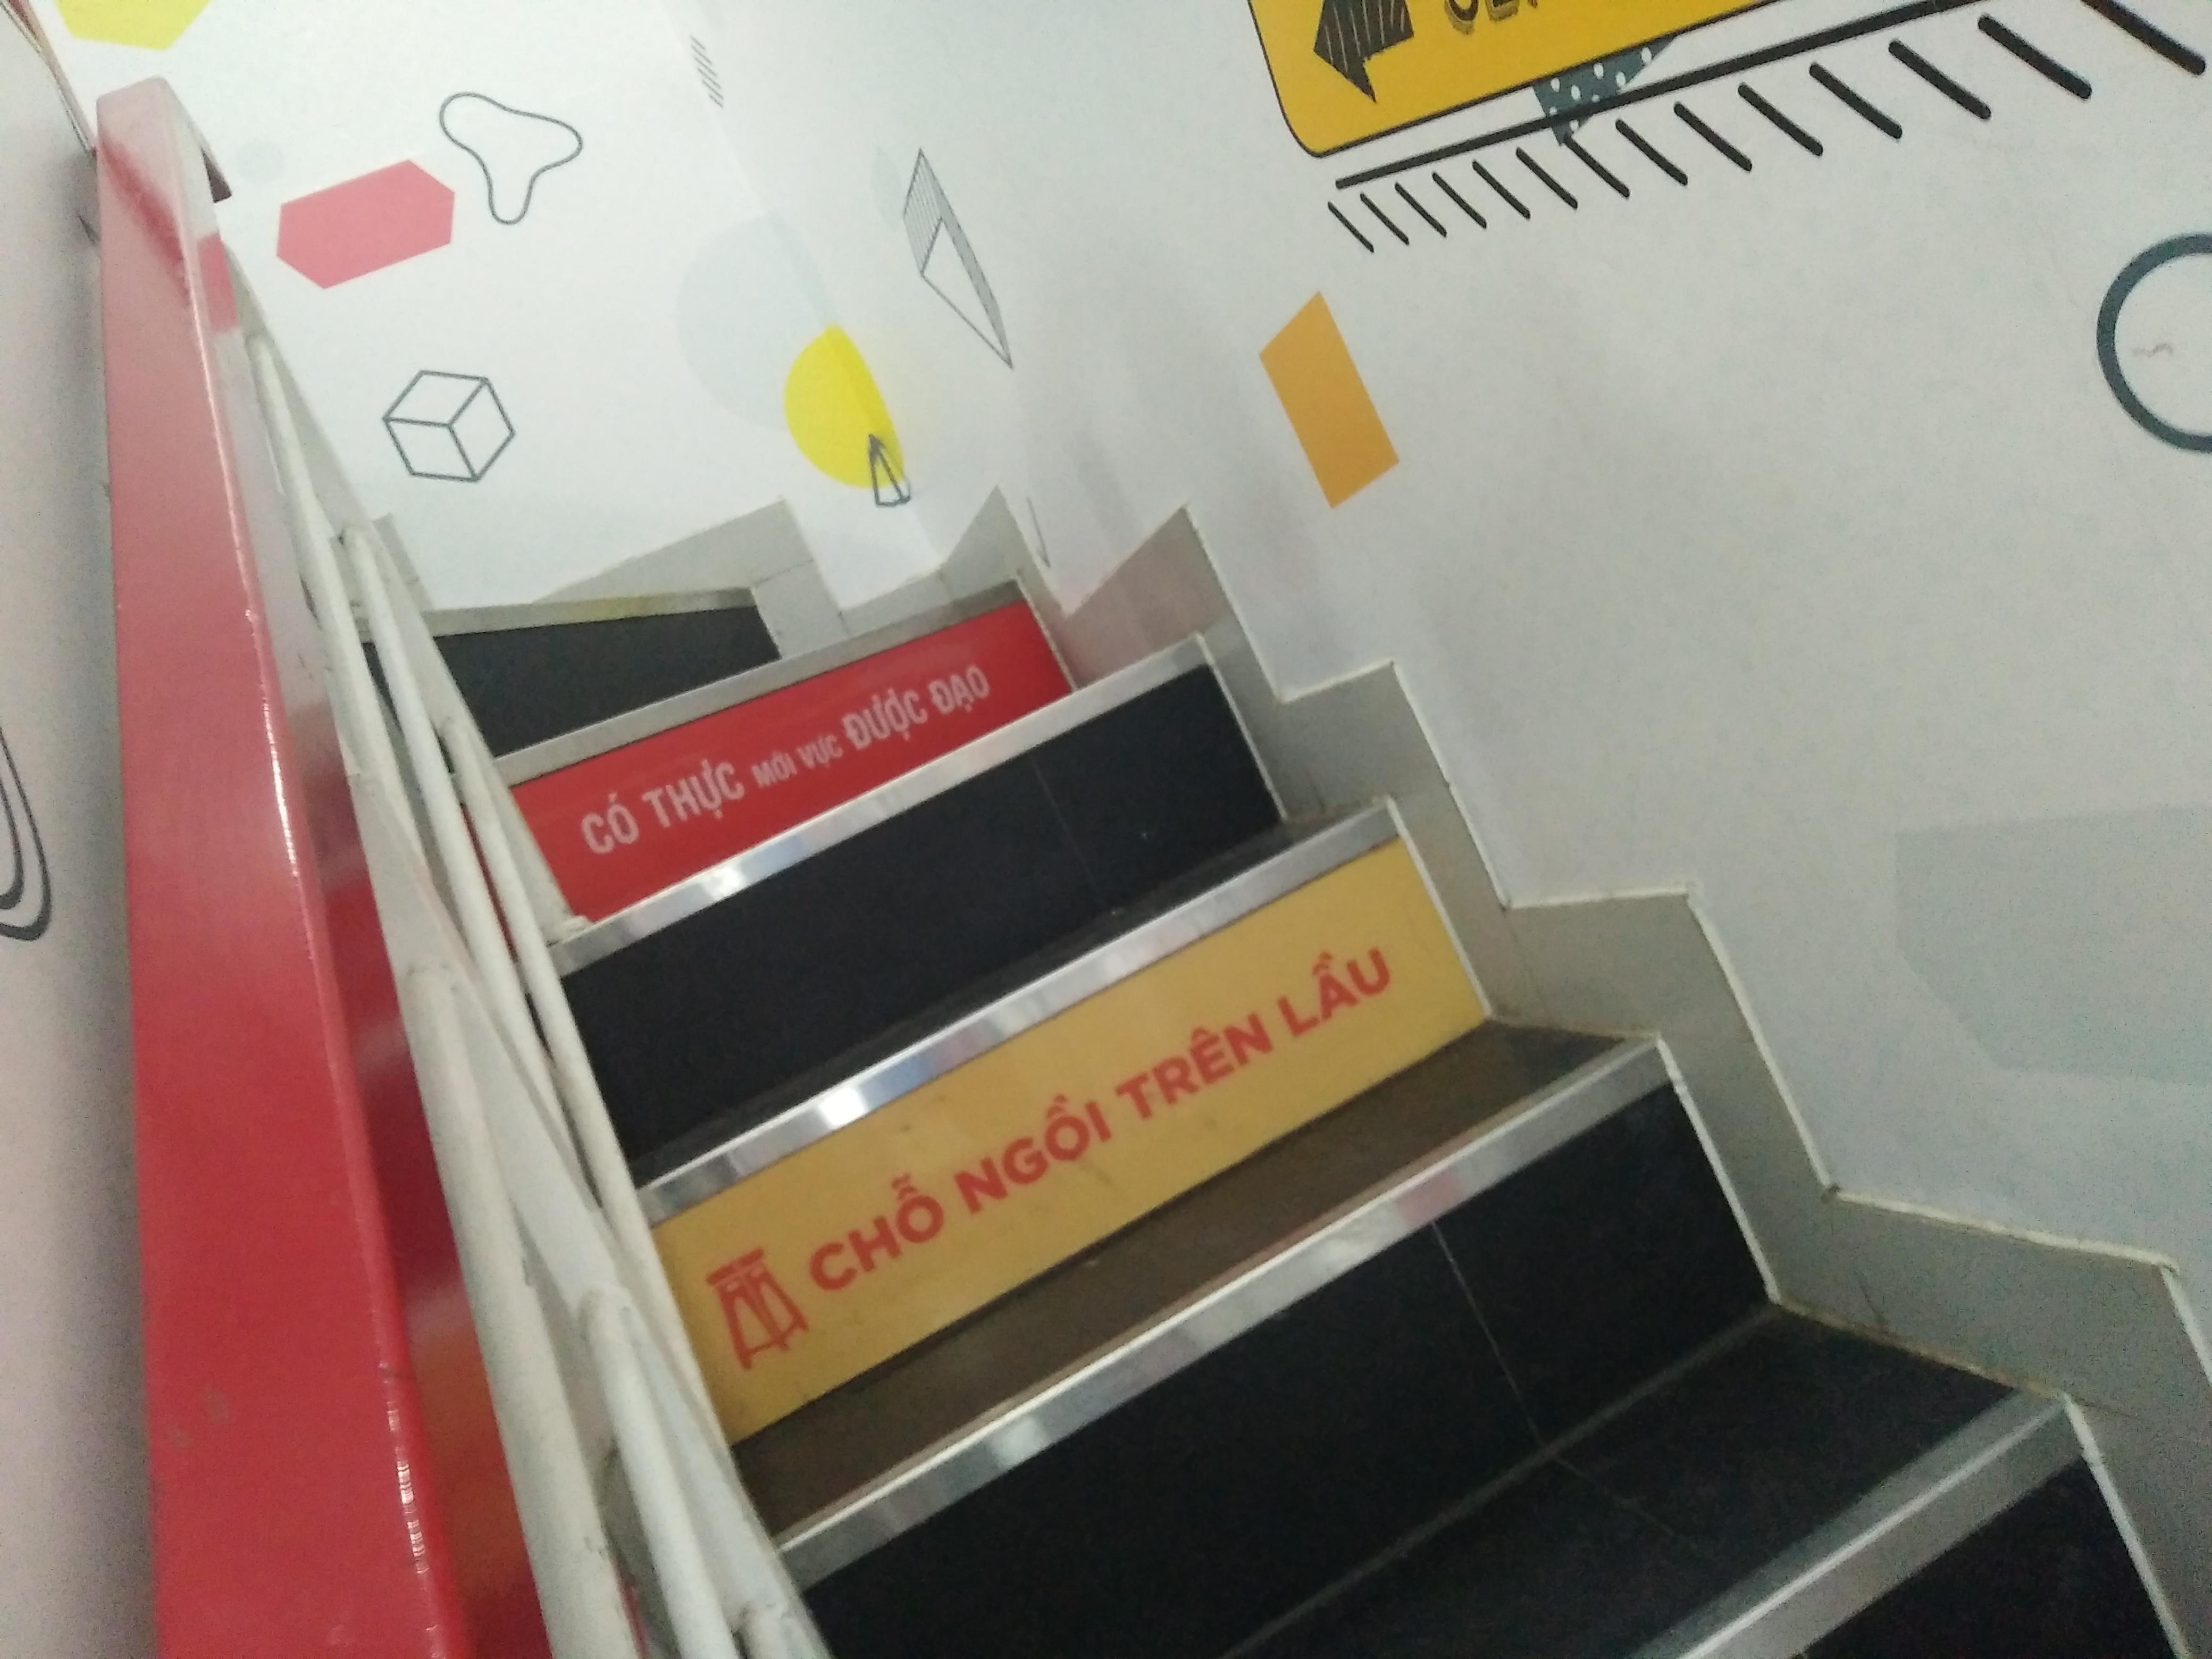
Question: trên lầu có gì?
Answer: có chỗ ngồi